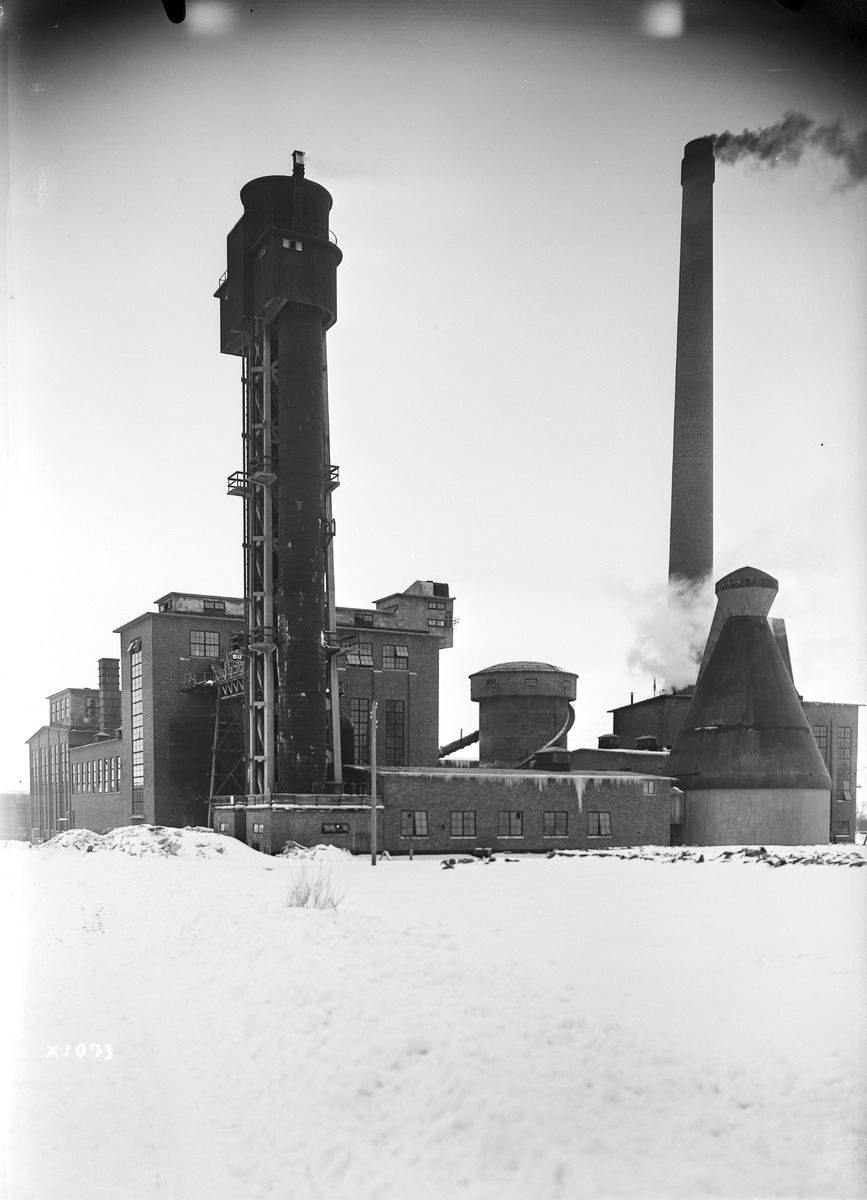
Toppila Oy:n tehdasrakennukset
The factory buildings of Toppila Oy
sisällön kuvaus: Talvinen näkymä Toppila Oy:n tehdasrakennuksista 22.1.1938. content description: A wintry view of the factory buildings of Toppila Oy on January 22, 1938.
Vuosi: 1938
Paikka: Suomi, Oulu, Suomi, Pohjois-Pohjanmaa, Oulu
Aiheet: Toppila Oy; ulkokuva; metsäteollisuus; puunjalostus; talvi; tehtaat; teollisuusrakennukset; forest industry; wood processing; winter; factories; industrial buildings